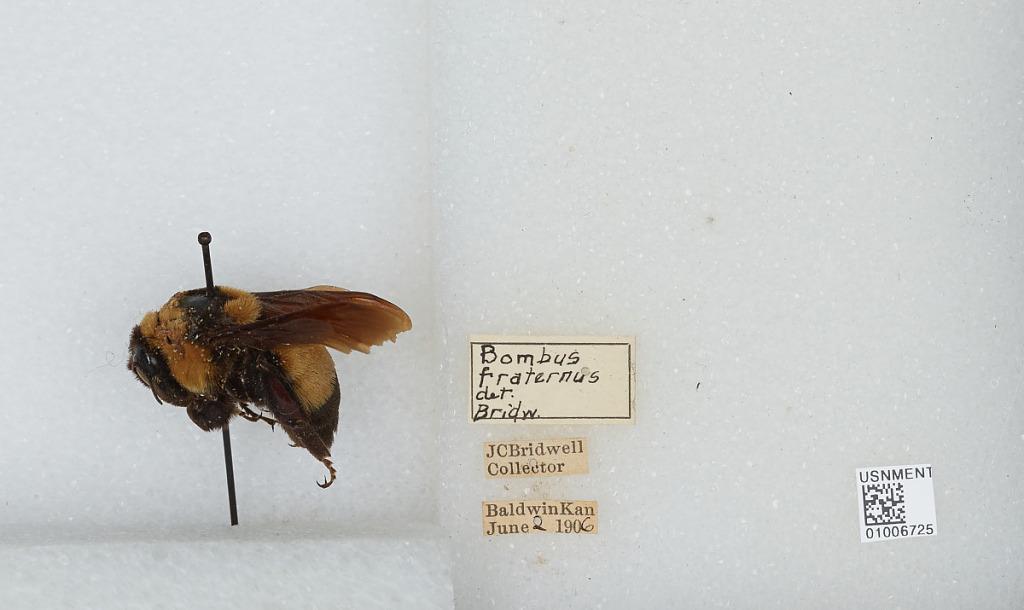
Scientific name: Bombus (Fraternobombus) fraternus (Smith)
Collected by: J. Bridwell
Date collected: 1906-6-2
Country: United States
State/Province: Kansas
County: Douglas
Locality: Baldwin
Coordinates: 38.7775, -95.1875
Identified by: Bridwell